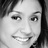
Emotion: happy